History of Bengaluru

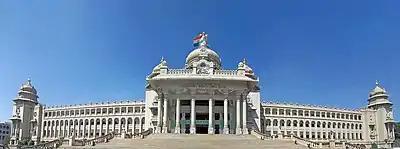
The Vidhana Soudha

The lack of water supplies within the city of Bangalore was first tackled in 1873 by building a chain of tanks called Miller's Tanks in the Cantonment area. Prior to this water was pumped from the Halsoor, Shoolay and Pudupacherry tanks which were insufficient for the Civil and Military Station. The city area drew water from a "Karanjee" system from Dharmambudhi and Sampangi tanks. The Great Famine of 1875-77 and the failure of the monsoons led to drying of all these water bodies. During this time water carriers "Bihistis" supplied water. In 1882 the Sankey Reservoir was constructed at the cost of ₹5.75 Lakhs by Richard Hieram Sankey and collected rain water from an area of . The water was said to be unsavoury and impure. On 23 June 1896 water was pumped from the Chamarajendra Reservoir (Hessarghatta) which dammed the waters of the Arkavathi. This tank went dry for one year in 1925. It was built at the cost of ₹20,78,641. On 15 March 1933, the Thippagondanahalli Reservoir was put into service. On 21 May 1961, the Integrated Water Supply Scheme was inaugurated. This system collected water from the Cauvery river near Halgur and pumped up at Thorekadanahalli, Voddaradoddi, Gantakanadoddi and Tatguni and stored in reservoirs at Mount Joy, Byrasandra and High Grounds.